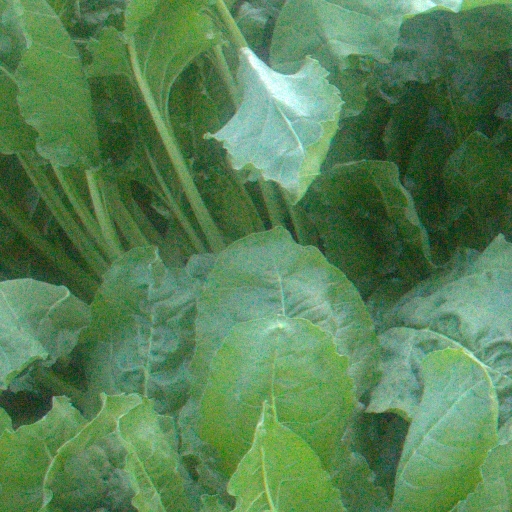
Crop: sugar beet